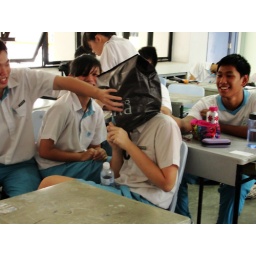
said the girl in the magical black bag.